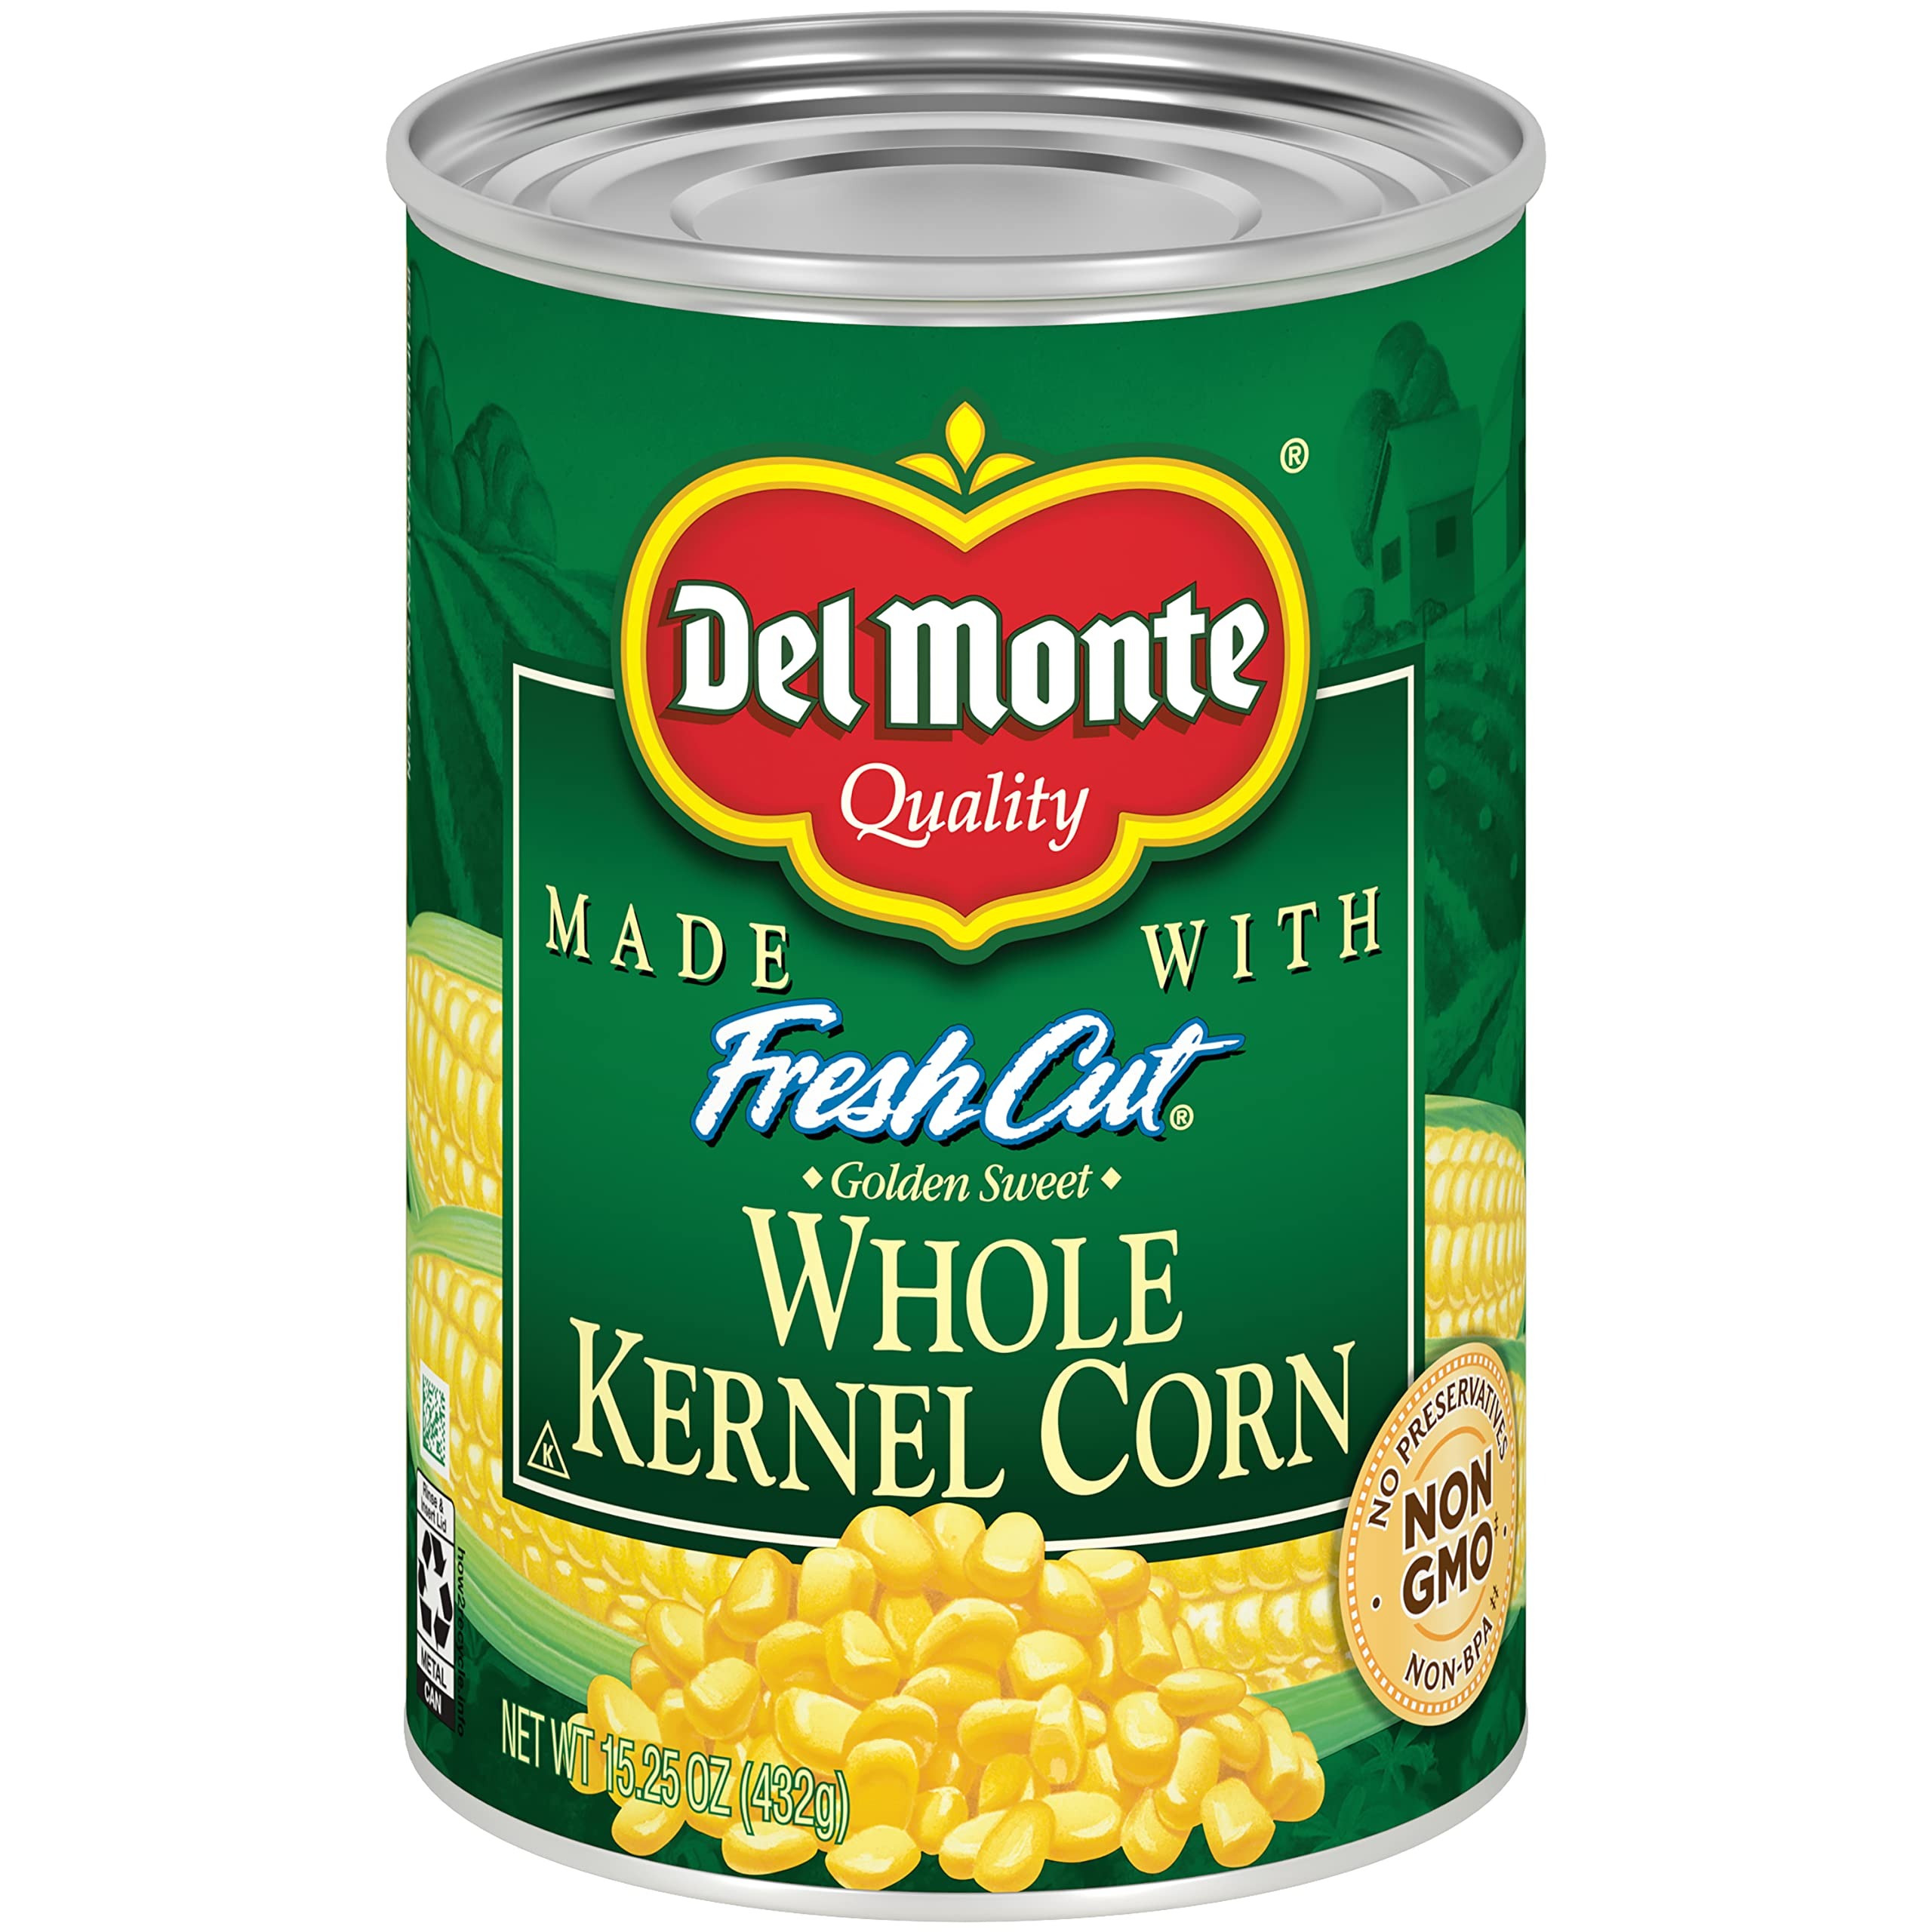
Item Name: Del Monte Canned Fresh Cut Whole Golden Sweet Kernel Corn, 15.25 Ounce
Bullet Point 1: Rich Flavor: The sweet corn is packed with a rich and flavorful taste, working great as a delicious ingredient. You can mix it with pasta and other veggies or add seasonings for an extra flavor kick.
Bullet Point 2: Naturally Fresh: Our canned cut corn is picked at the peak of freshness, and the pull-top can preserve the corn for hours to lock in the flavor and nutrition in every bite.
Bullet Point 3: No Preservatives: With non-GMO, and non-BPA, these kernels are perfect for elevating any meal.
Bullet Point 4: Simple Ingredients: Filled with three simple, natural ingredients like corn, water, and a dash of sea salt, they cook in minutes and will allow you to save time when preparing your next meal.
Bullet Point 5: Premium Quality: Del Monte has earned a reputation with innovations and dedication to quality. We strive to cultivate the best vegetables and fruits, working with family farmers, to help your family live a life full of vitality and enjoyment.
Value: 15.25
Unit: Ounce

Price: 1.63